Eldiguzids

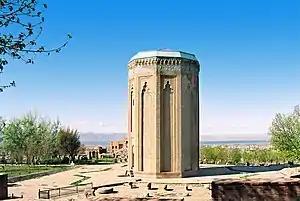
Momine Khatun Mausoleum was commissioned by Eldiguzid Atabeg Jahan Pahlawan in honor of his mother, Mu'mine Khatun

After the death of Shams al-Din Eldiguz, in 1175, the Seljuq Sultan Arslan Shah tried to escape from the yoke of the Grand Atabeg of Azerbaijan but failed, and was poisoned to death by Shams ad-Din's son, the new Grand Atabeg Muhammad Jahan Pahlavan (1174–1186). Pahlavan transferred his capital from Nakhchivan to Hamadan in western Iran, and made his younger brother, Qizil Arslan Uthman, the ruler of Azerbaijan. In 1174, Qizil Arslan captured Tabriz, which subsequently became his capital.